Jack Gilbert Graham

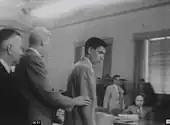
Graham as seen on TV in the courtroom

After Graham's arrest, Denver radio station KDEN owner Gene Amole and "Rocky Mountain News" photographer Morey Engle surreptitiously took a camera into the jail for an interview of Graham during a reunion with his wife Gloria. "I loved my mother very much", Graham told Amole. "She meant a lot to me. It's very hard for me to tell exactly how I feel. She left so much of herself behind." When Amole asked him why he confessed, he said the FBI had threatened to point out inconsistencies in statements made by his wife Gloria. "I was not about to let them touch her in any way, shape or form," he said. None of the Denver TV stations would agree to broadcast the film at the time, though it was eventually shown on one of Denver's local PBS stations as part of a documentary.